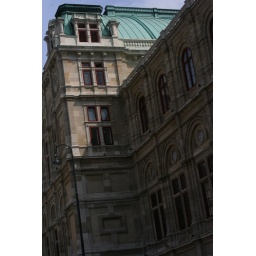
Really adore the red cross pieces in the windows here.